Evergreen Hotel (Vancouver)

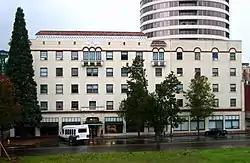

The Evergreen Hotel is a former hotel located in Vancouver, Washington.